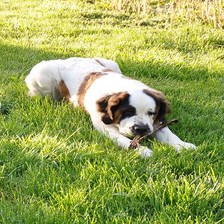
Species: dog
Breed: saint bernard